Carnival Panorama

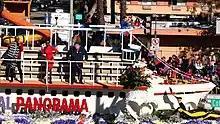
The "Carnival Panorama" float, "Come Sail Away," at the 2019 Rose Parade

Carnival publicly previewed the ship in the 2019 Tournament of Roses Parade. The float, named "Come Sail Away," was modeled after the ship and contained trampolines and played upbeat music. On 18 July 2019, she completed her sea trials in the Adriatic Sea. On 29 October, Fincantieri officially presented "Carnival Panorama" to Carnival Cruise Line at the Marghera shipyard. To travel from Marghera to California for her christening and debut, "Panorama" embarked on a 38-day journey that took her across the Atlantic Ocean and through the Strait of Magellan to sail up the western coast of South America, making stops in Santa Cruz de Tenerife, Montevideo, Santiago, and Puerto Vallarta. She arrived at her initial destination of the Port of Los Angeles in the early morning of 8 December for final preparations.